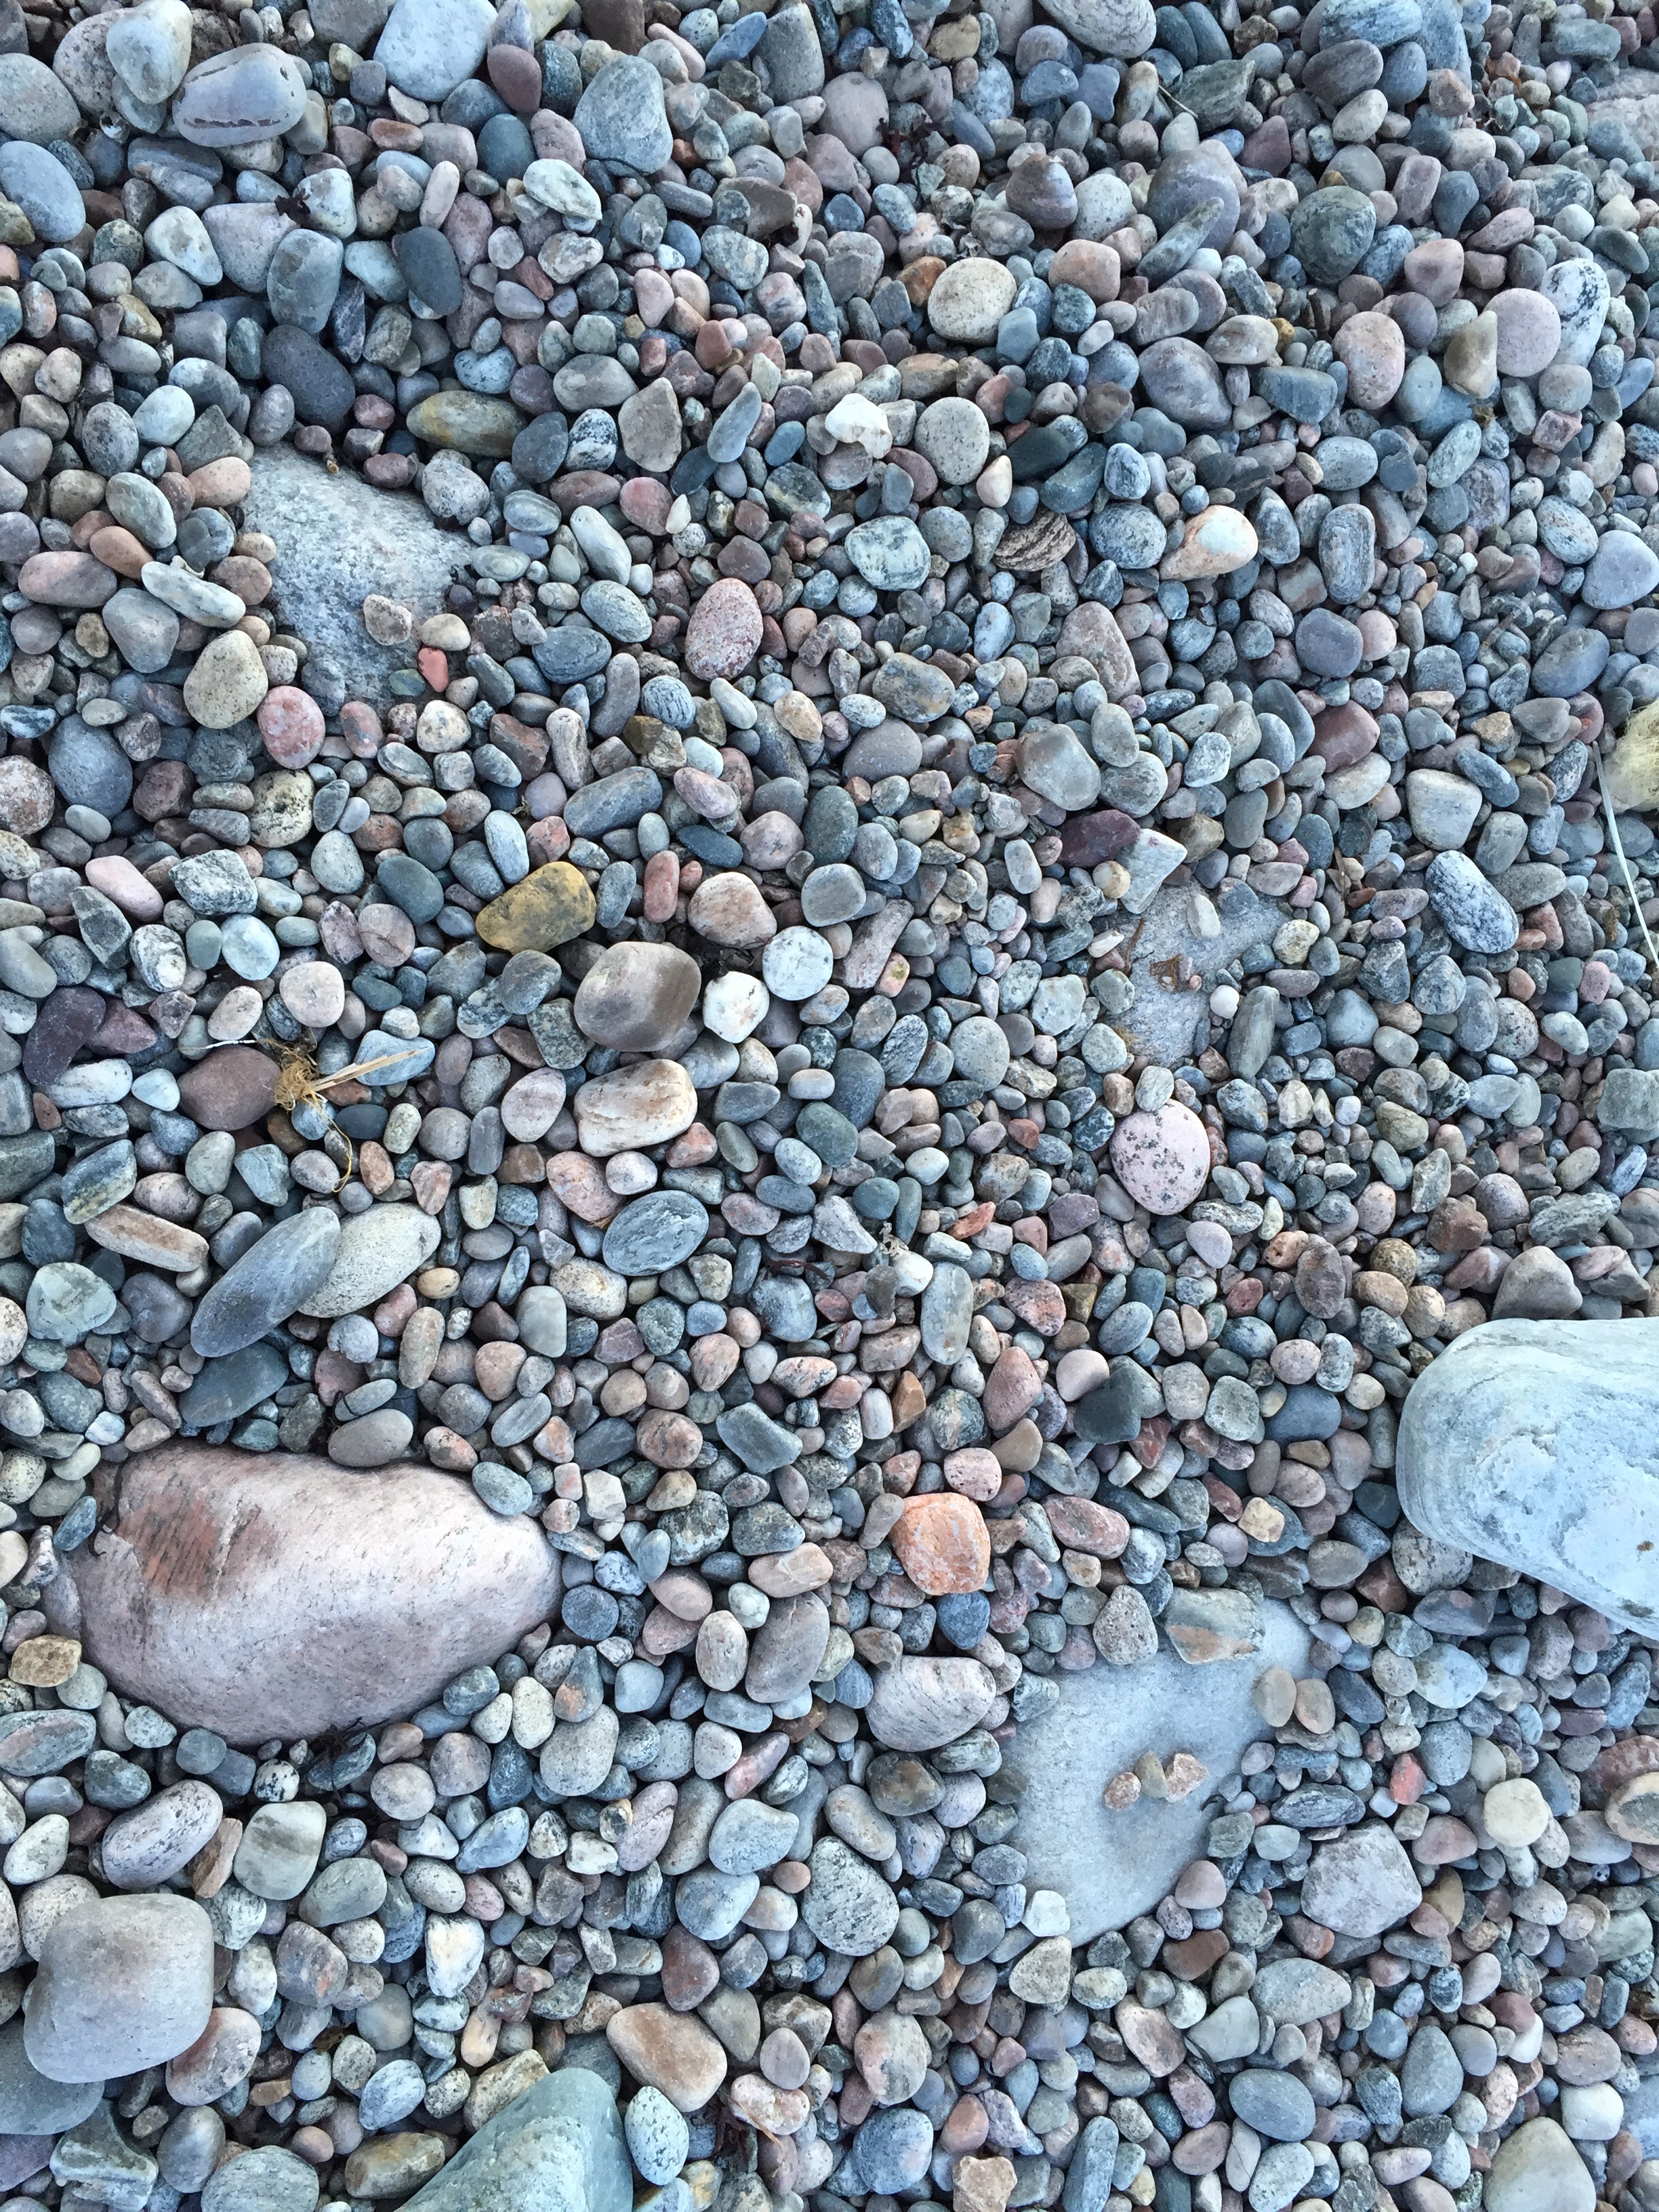
pebble, gravel, rock, road surface, asphalt, stream bed, rubble, material, soil, stone wall, cobblestone